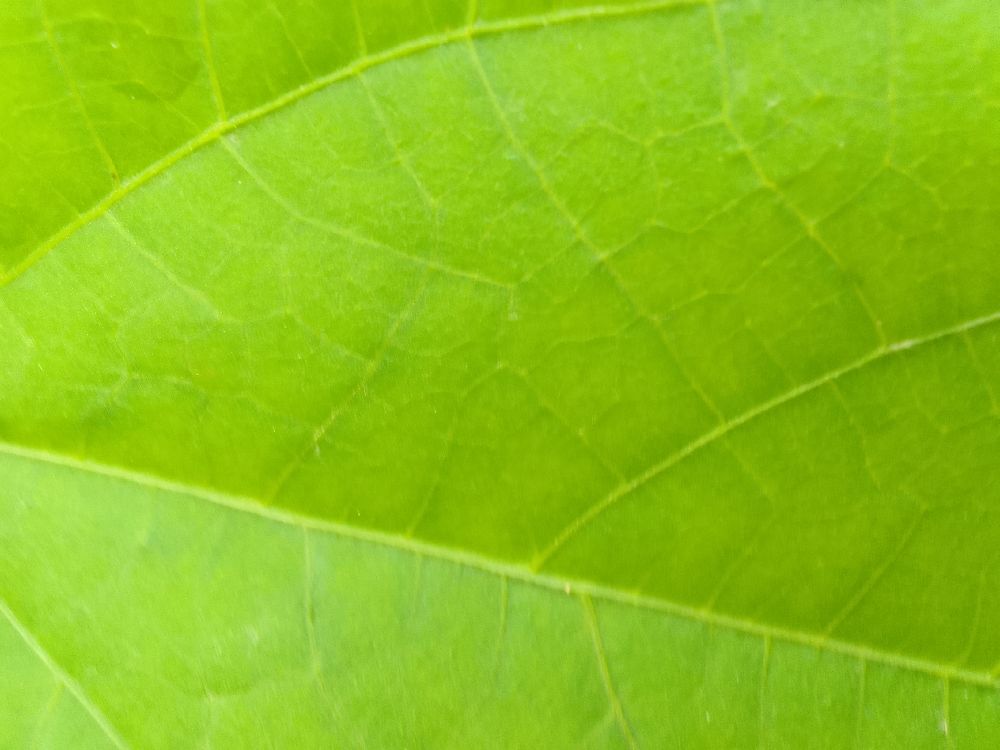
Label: healthy